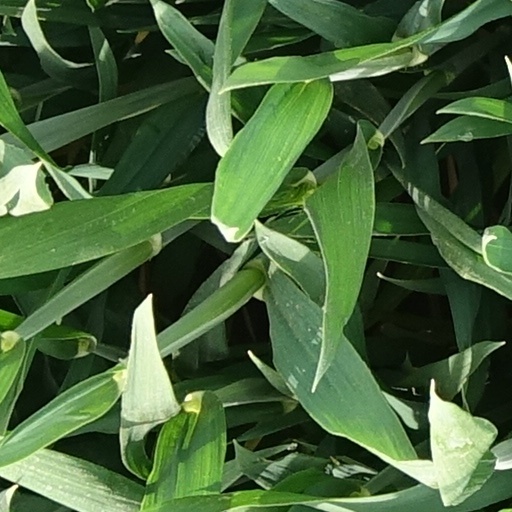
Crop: wheat